Fort Wellington

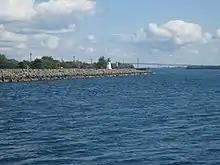
View of Prescott's shoreline looking east towards the Galop Rapids. Fort Wellington was built to protect the head of the Galop Rapids.

Fort Wellington was commissioned by the British government during the War of 1812 to protect the head of the Galop Rapids in the St. Lawrence River. Prior to the creation of the St. Lawrence Seaway in the 1950s, a series of rapids ran downriver from Prescott to Montreal. Shipping of freight and passengers on regular lake ships was impossible through these rapids, and so freight and passengers who travelled downriver to Prescott from Kingston would be "forwarded" to smaller bateaux which could travel through the rapids. Likewise, freight travelling upriver from Montreal would be unloaded from smaller bateaux and loaded onto larger lake ships for carriage upriver. At the time, the Rideau Canal had not been constructed and the colony's road network was primitive. The only means of shipping heavy cargo and passengers into the Great Lakes from the lower St. Lawrence was by way of Prescott.